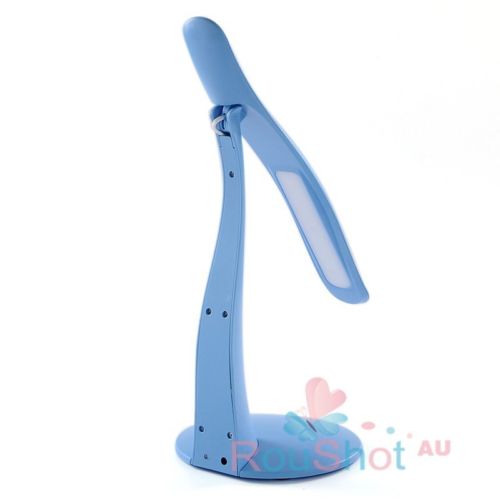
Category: lamp